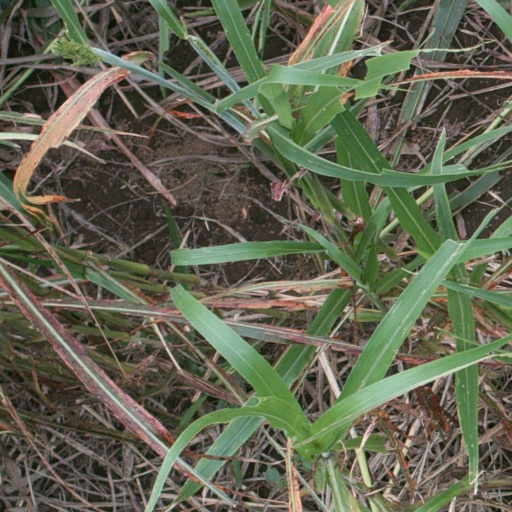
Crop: sorghum